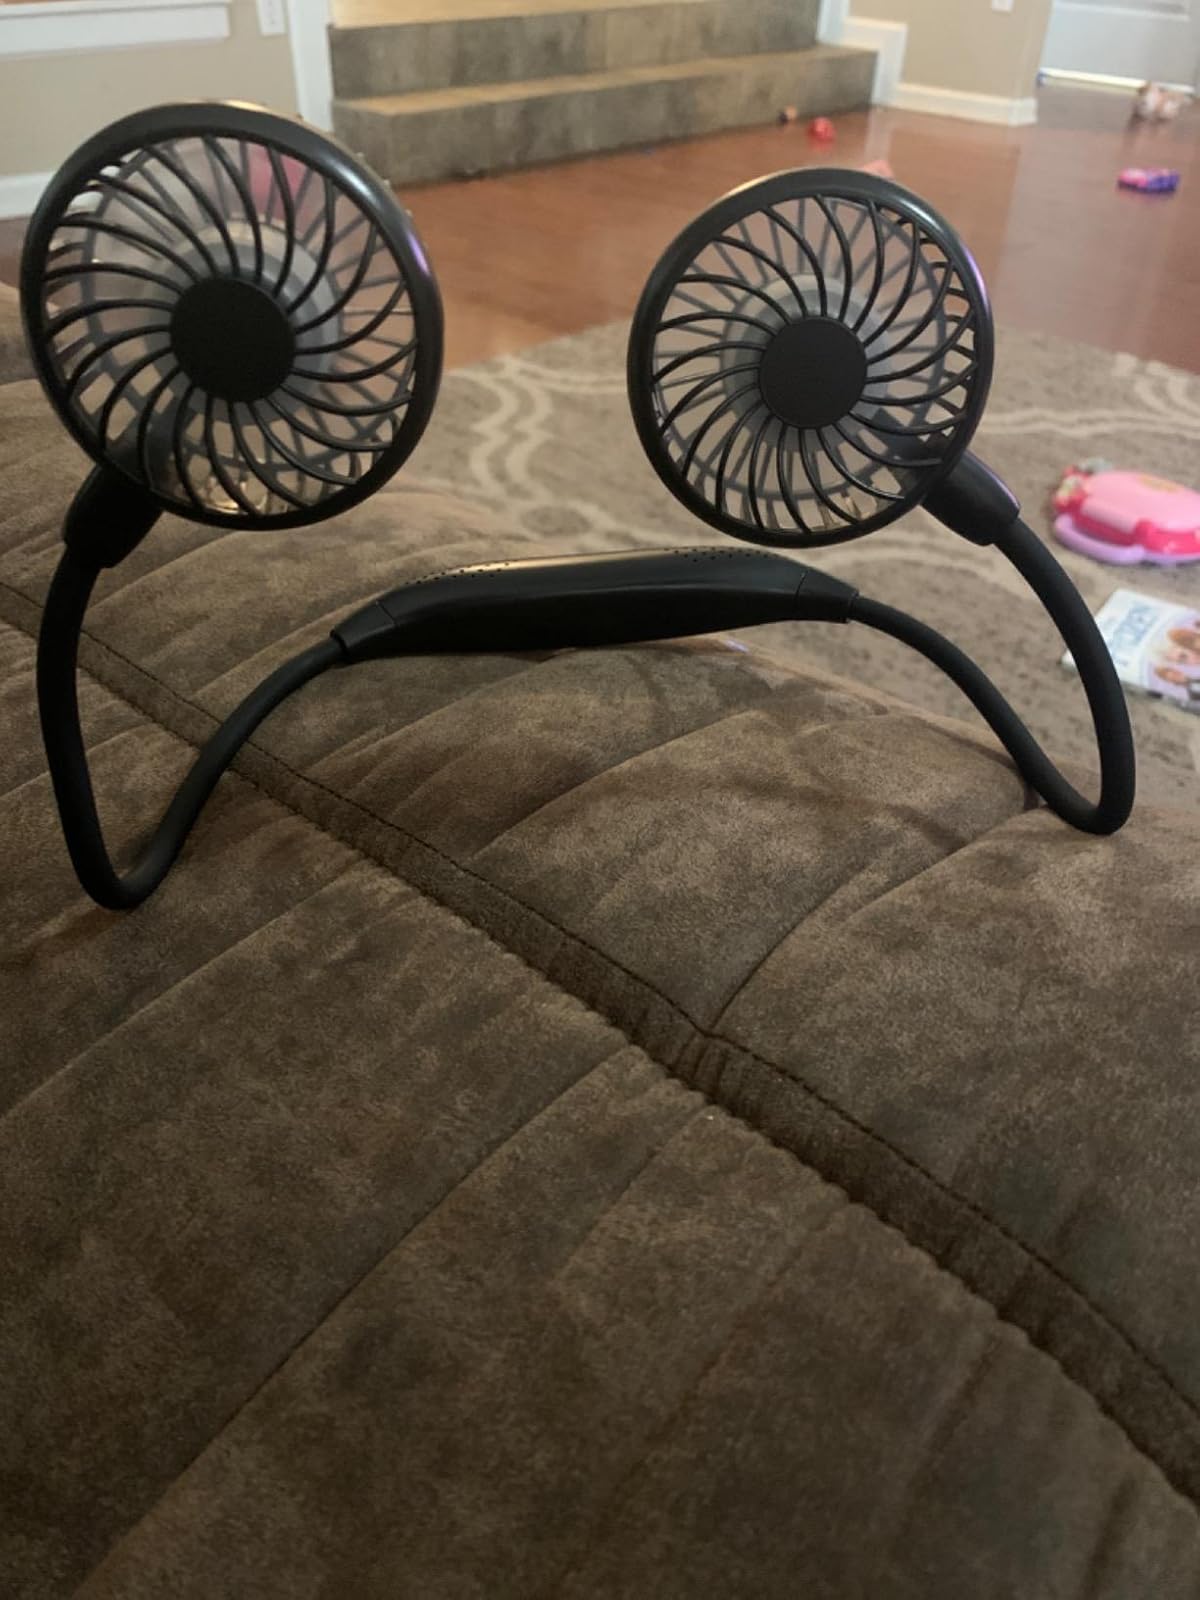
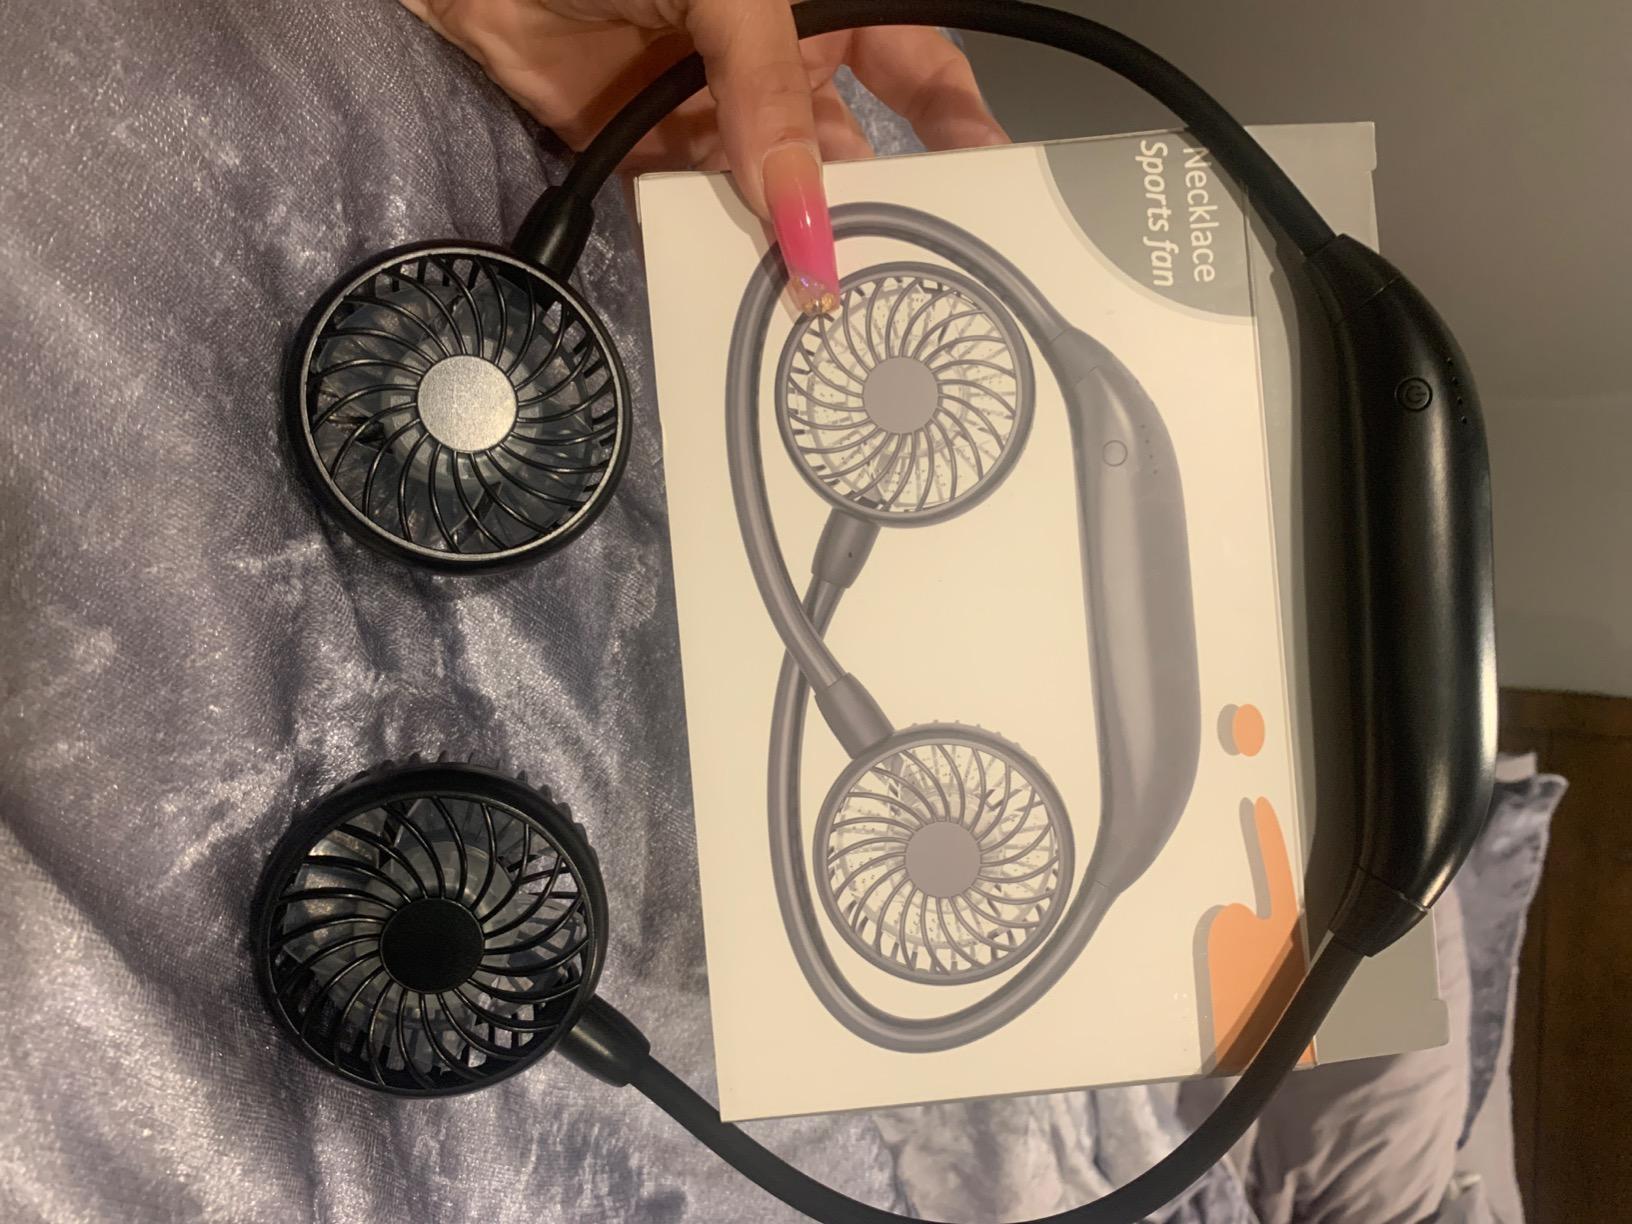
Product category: fan
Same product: yes